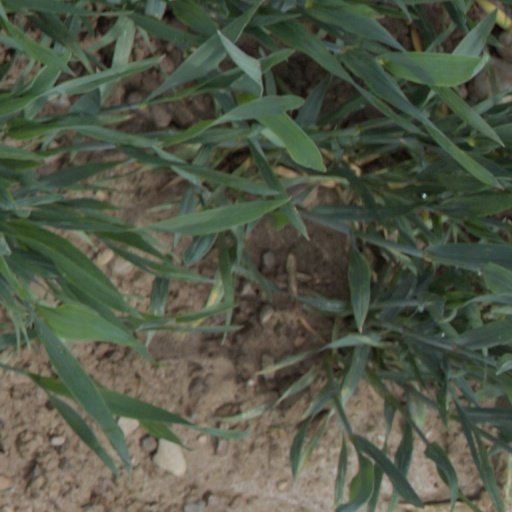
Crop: wheat